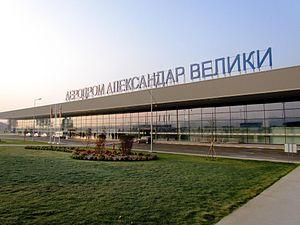
La Macédoine du Nord possède un réseau de transport modeste et parfois obsolète mais en extension. Le pays, situé au centre des Balkans, se trouve sur deux grands axes européens ; le premier relie la Grèce à l'Europe centrale et le second relie la mer Adriatique à la mer Noire. La Macédoine du Nord possède un réseau ferroviaire et autoroutier, mais n'a pas accès à la mer. La nature montagneuse du pays est un obstacle important au développement des infrastructures, qui se cantonnent aux vallées fluviales.
L'aéroport international de Skopje est l'aéroport international qui dessert la ville de Skopje, capitale de la République de Macédoine du Nord. C'est le plus grand du pays et il se trouve entièrement sur le territoire de la municipalité d'Ilinden, à 17 kilomètres au sud-est de Skopje, au centre d'un triangle formé par les villages de Mralino, Miladinovtsi et Petrovets.